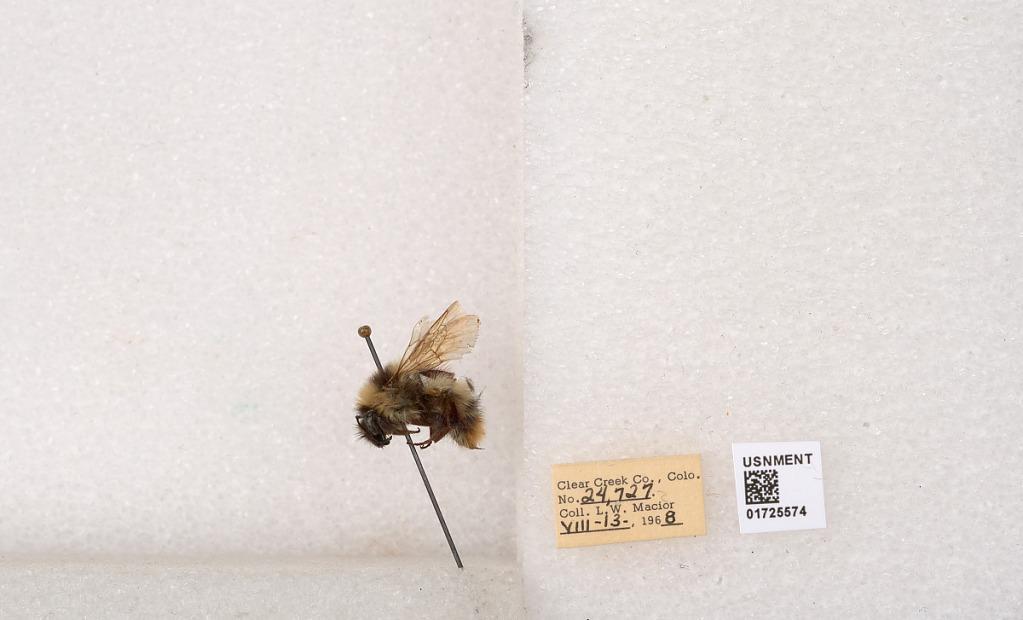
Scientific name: Bombus kirbyellus
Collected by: L. Macior
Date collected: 1968-8-13
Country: United States
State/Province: Colorado
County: Clear Creek
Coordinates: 39.6891, -105.644